Mormon Tips

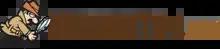

Mormon Tips is a project of the non-profit organization Rights Equal Rights (RER)—formerly called Californians Against Hate. Mormon Tips was started in January 2017 by RER founder Fred Karger as a way to collect evidence of tax fraud by the Church of Jesus Christ of Latter-day Saints (LDS Church) submitted from anonymous sources. The organization will then use the gathered information to file a complaint with the IRS in order to revoke the LDS Church's tax-exempt status.